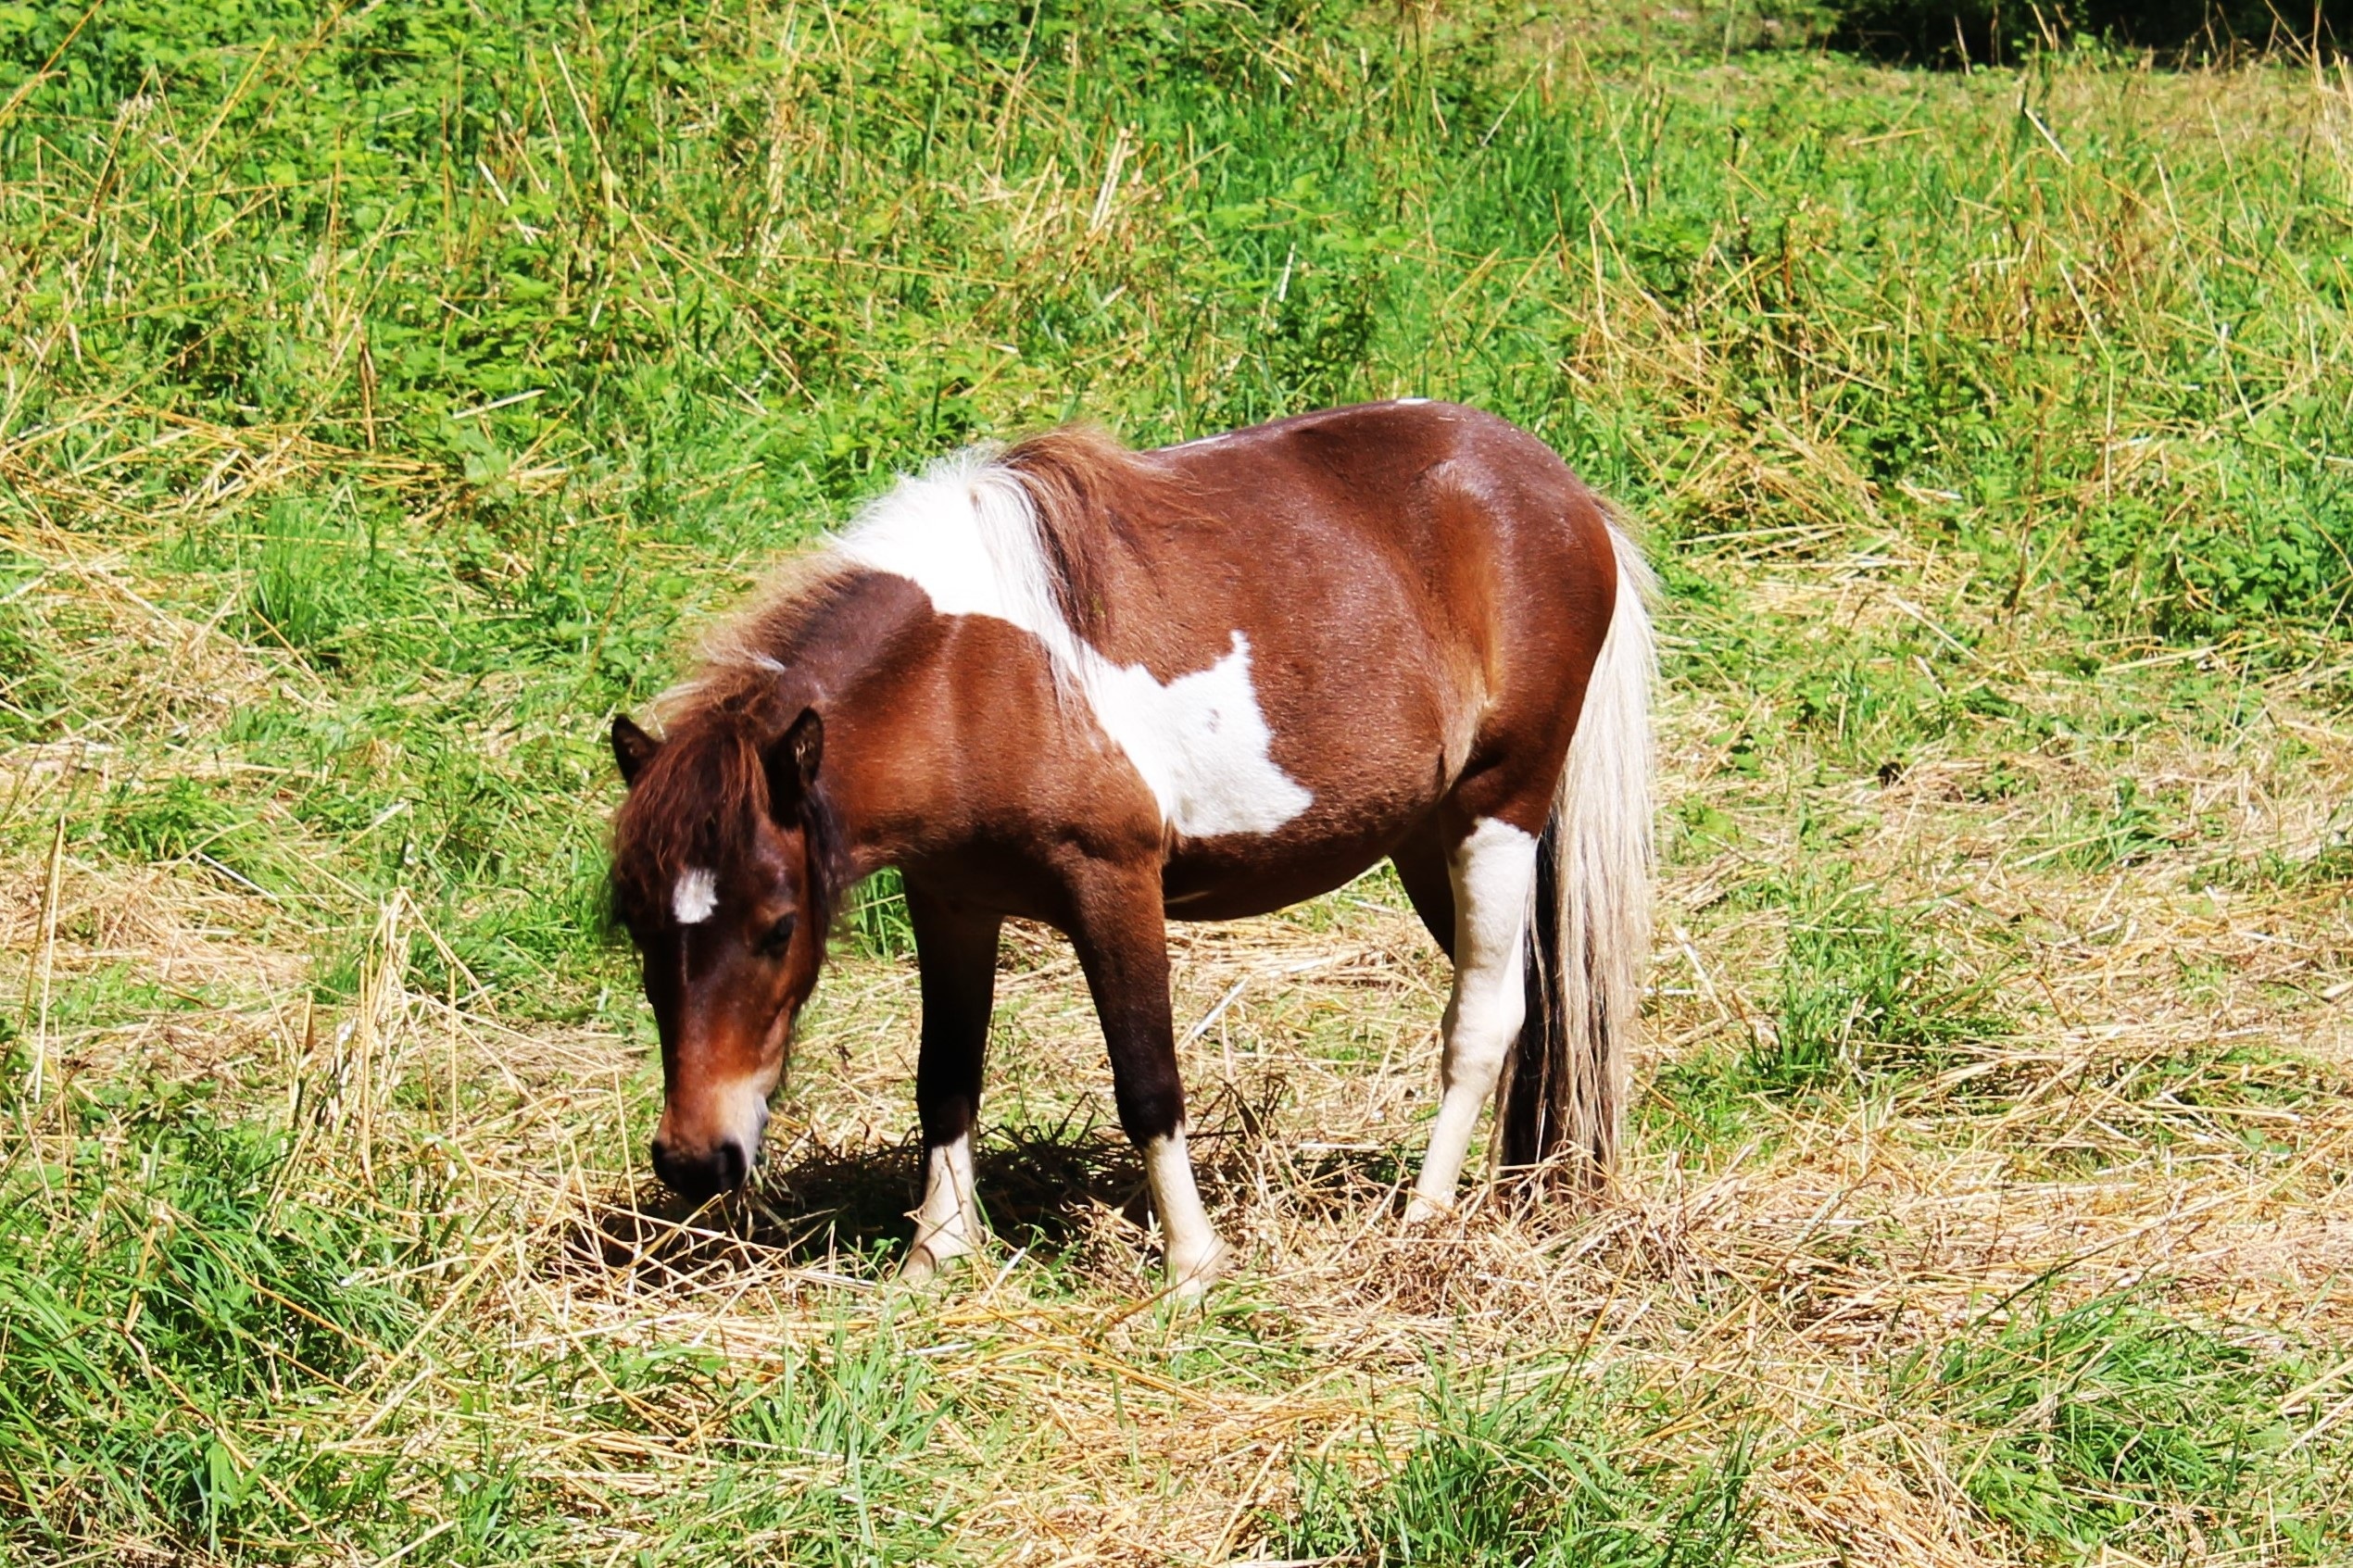
grass, white, meadow, animal, feed, herd, pasture, grazing, horse, brown, mammal, stallion, mane, eat, fauna, equine, pony, vertebrate, mare, foal, colt, pack animal, horse like mammal, mustang horse